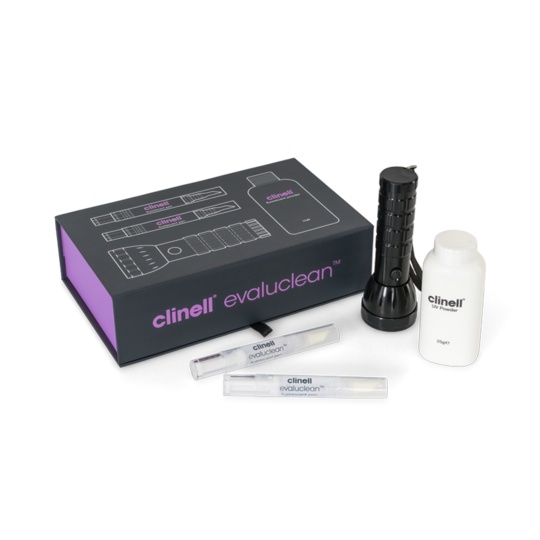
Clinell Cross-Contamination UV Training Kit
Clinell EvaluClean UV Torch Kit consists of fluorescent markers, fluorescent powder and UV torch. • A dvanced system available for evaluating cleanliness • Customisable to the user’s needs • Batteries not Included - 3 x AAA
Brand: ProBodyArt.com
Category: Business & Industrial > Science & Laboratory > Laboratory Equipment > Spectrometers > UV-Vis Spectrometers